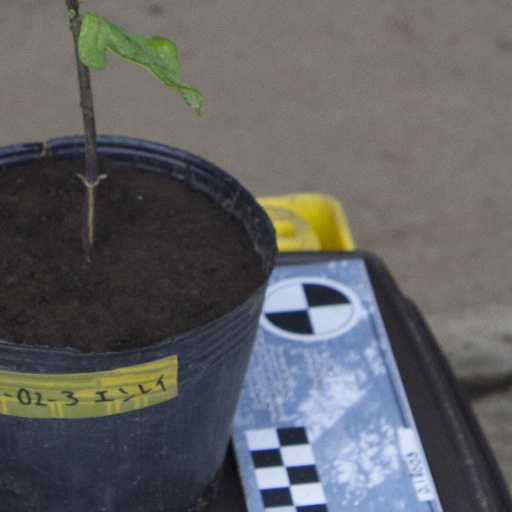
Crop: soybean